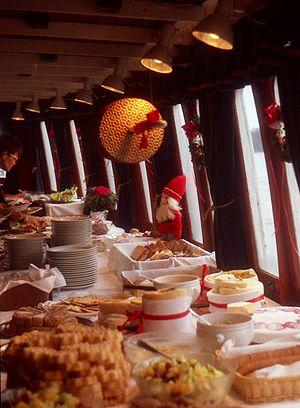
Le julebord est une fête scandinave se tenant dans les jours précédant la fête de Noël, en décembre et, en partie, pendant le mois de novembre.
Le smörgåsbord est un type de buffet scandinave, originaire de Suède, constitué de nombreuses sortes de poissons, tels que le hareng, le saumon et l'anguille. L'ensemble est accompagné de diverses salades, de charcuteries typiquement scandinaves, d’œufs, d'oignons et de pain, ainsi que de multiples plats chauds et froids rassemblés sur une table.